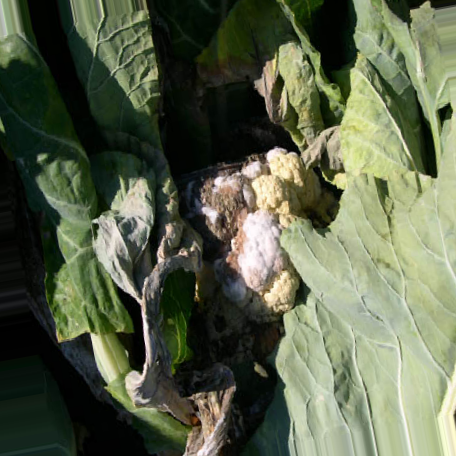
Label: Bacterial spot rot